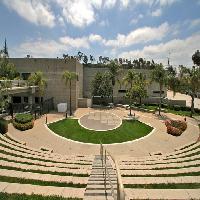
Weather: sun or clear